Higher Institute of Applied Sciences and Technology (Damascus)

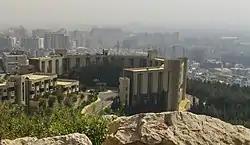

In addition, HIAST also awards PhD degrees in communications, informatics, control systems, materials science and engineering.